Software bug

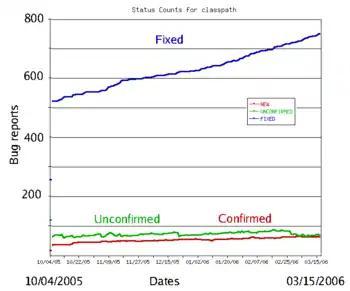
Example bug history (GNU Classpath project data). A new bug is initially "unconfirmed." Once reproducibility is confirmed, it is changed to "confirmed". Once the issue is resolved, it is changed to "fixed".

Bugs are managed via activities like documenting, categorizing, assigning, reproducing, correcting and releasing the corrected code.